Aller Canal

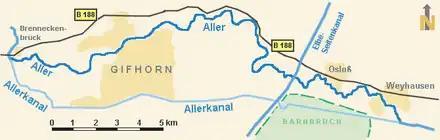
Course of the Aller Canal

The Aller Canal is a canal built in the mid-19th century in the German state of Lower Saxony. The canal is long and runs between Wolfsburg and Gifhorn. It was built to protect agricultural land from flooding by the river Aller. The nearly straight canal carries water from the Aller more quickly than the river itself can in its meandering course through this section of the old glacial valley.